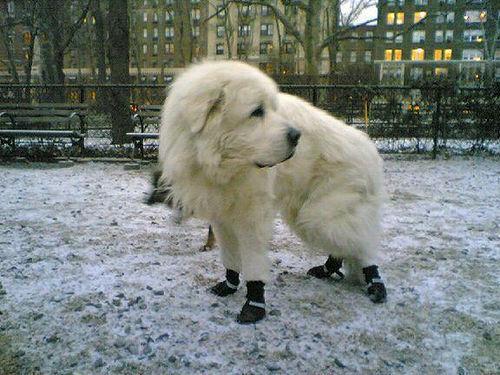
great pyrenees